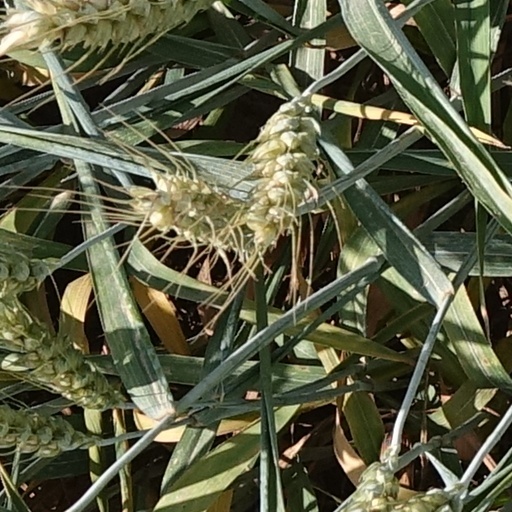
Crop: wheat